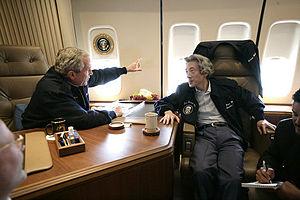
Le président George W Bush et le Premier ministre japonais Junichiro Koizumi à bord d'Air Force One en route pour Graceland.
Jun'ichirō Koizumi, né le 8 janvier 1942 à Yokosuka, est un homme d'État japonais, Premier ministre du Japon du 26 avril 2001 au 26 septembre 2006.